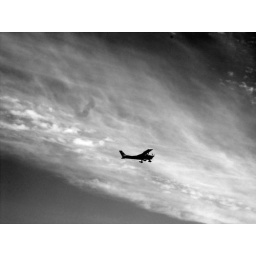
airplane in sky